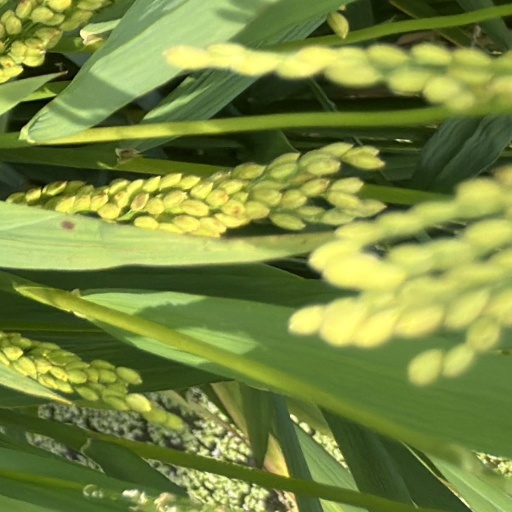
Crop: rice